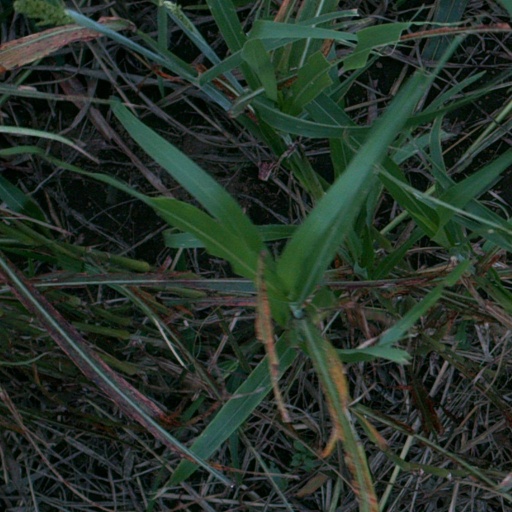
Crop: sorghum